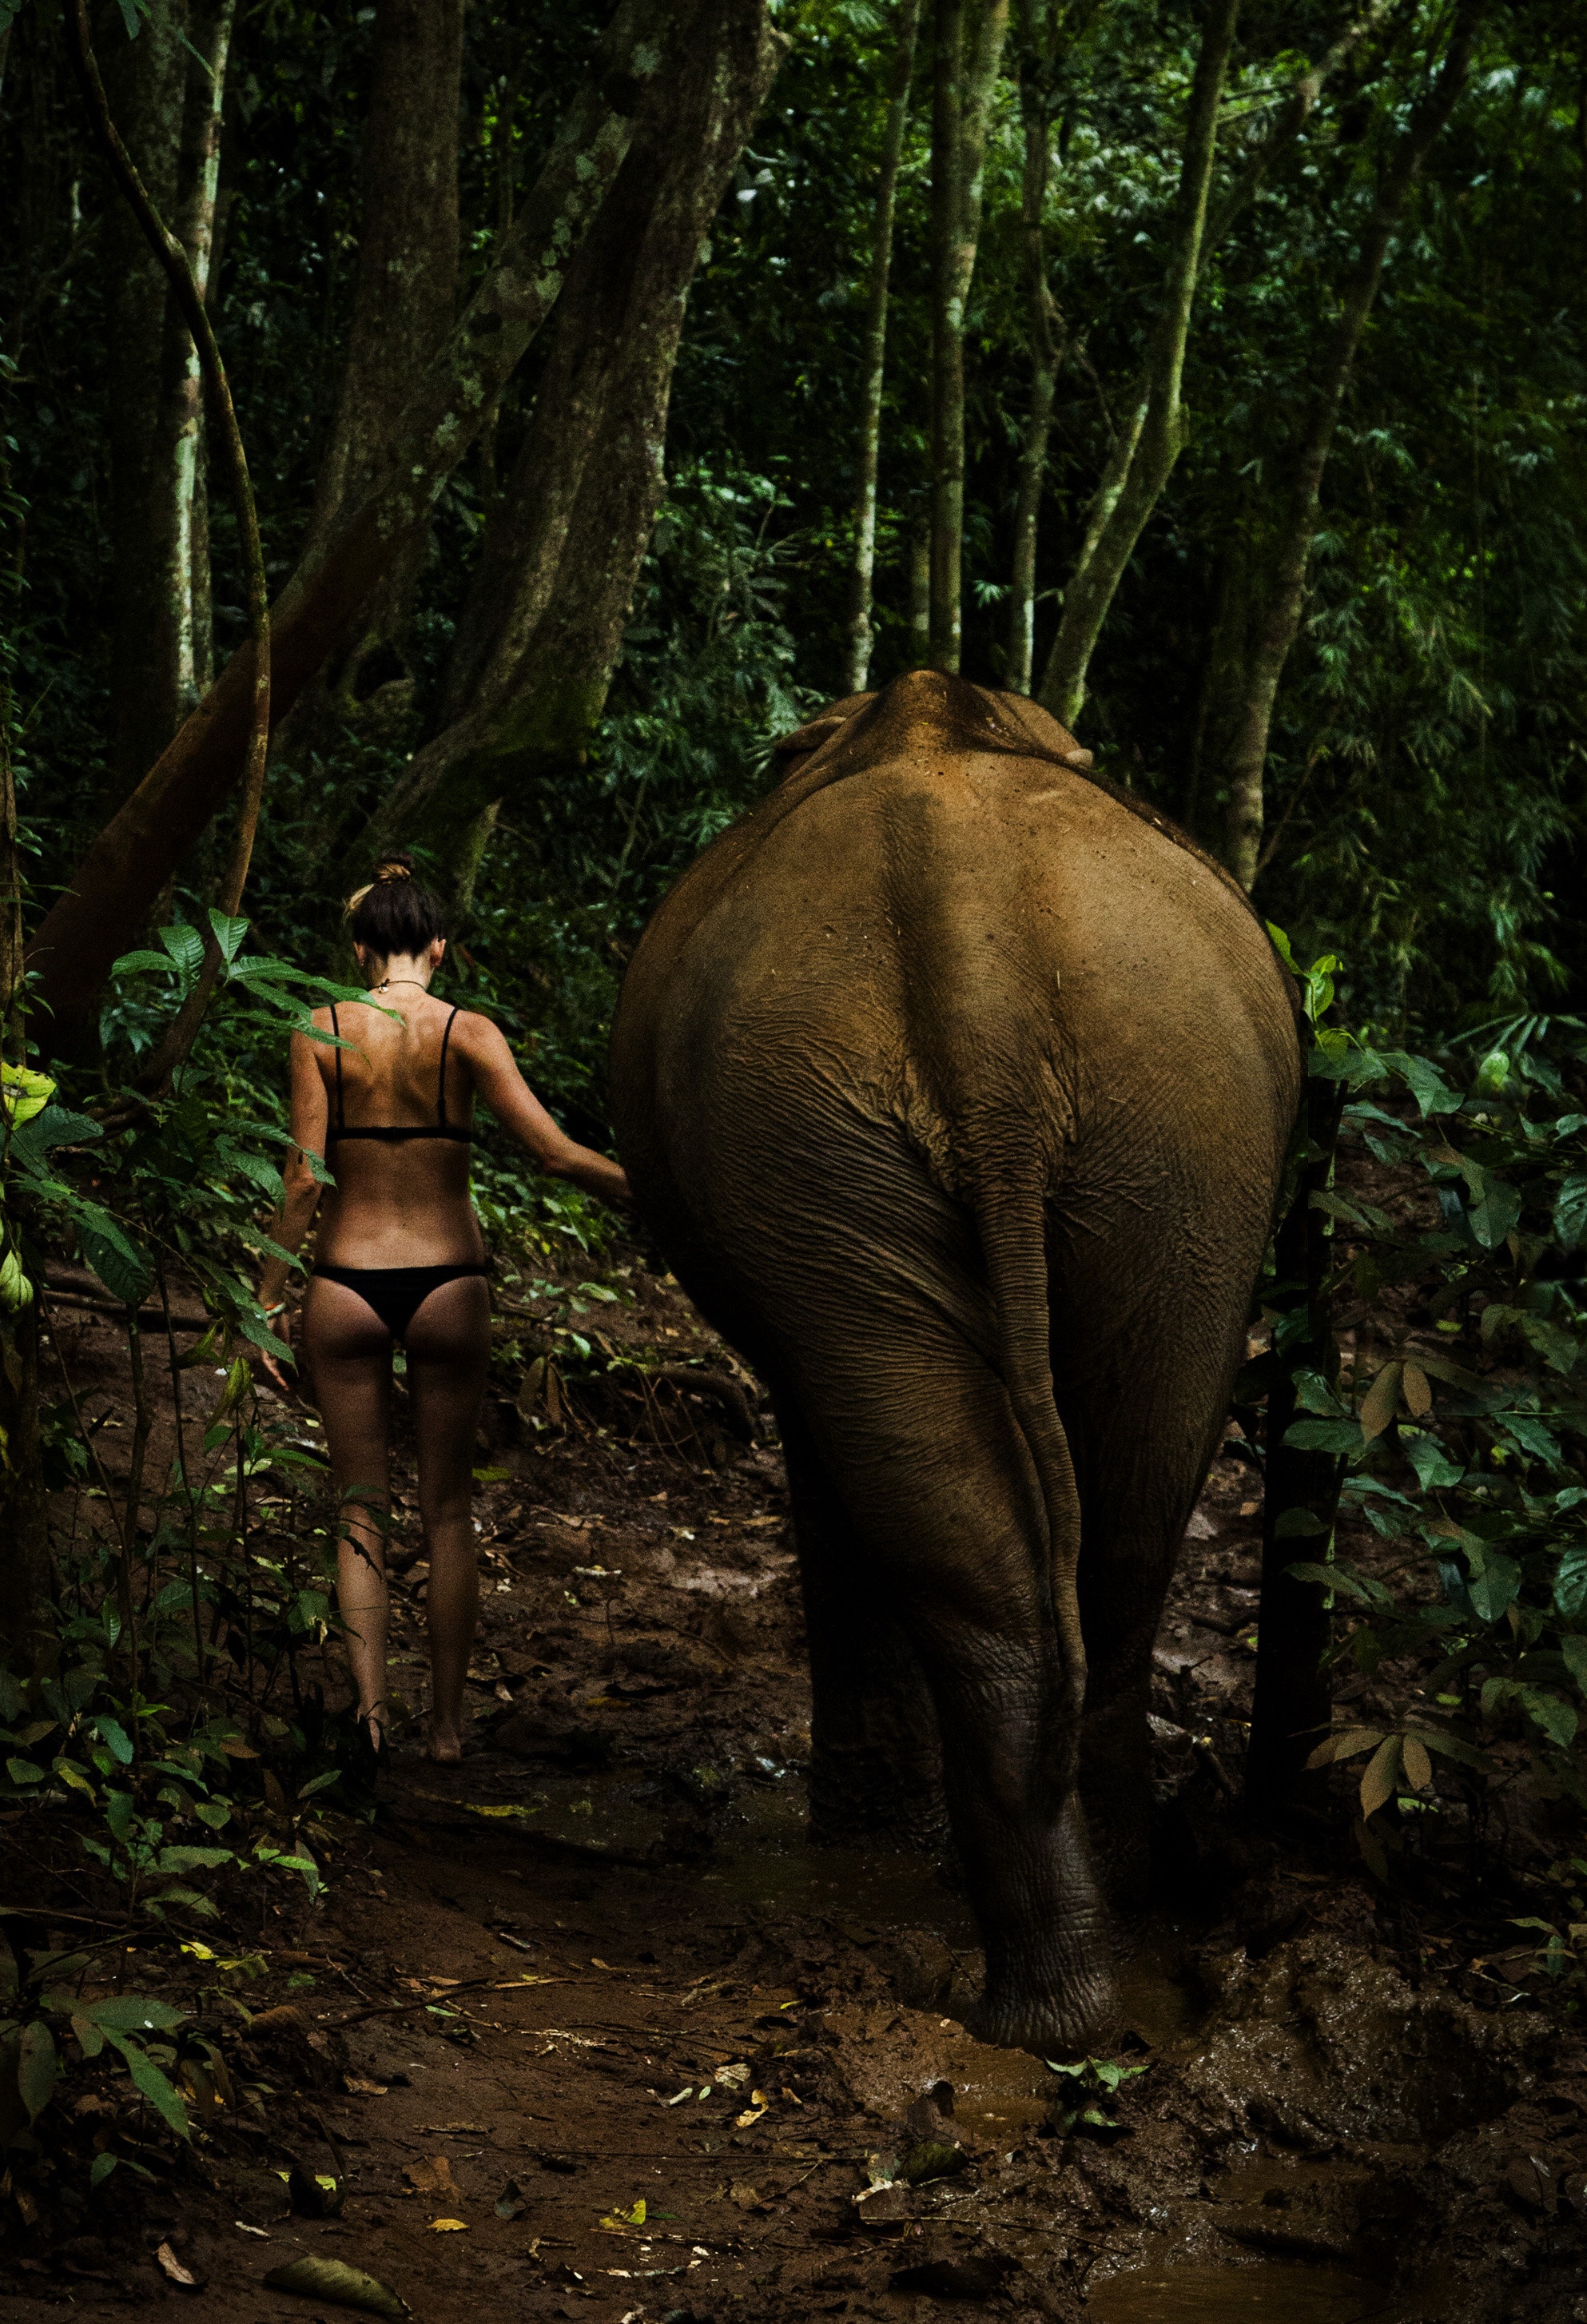
vertebrate, indian elephant, terrestrial animal, mammal, elephant, wildlife, jungle, elephants and mammoths, nature reserve, forest, african elephant, old growth forest, rainforest, adaptation, biome, woodland, tree, organism, plant community, tusk, national park, plant, mahout, working animal